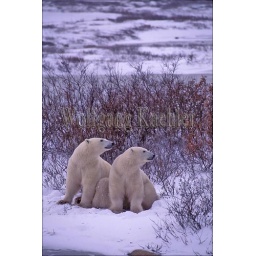
Canada, manitoba, near churchill, polar bear mother with cub (About two and a half years old)